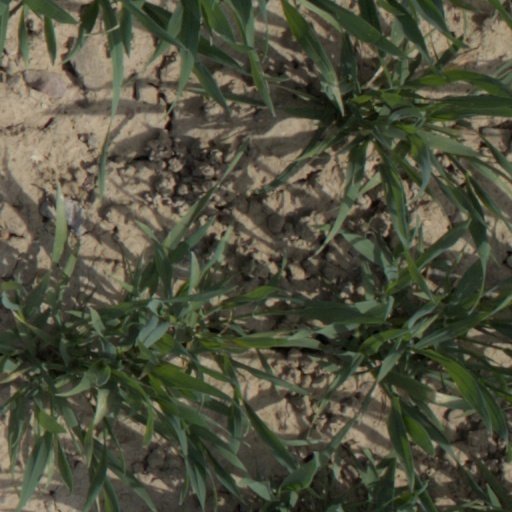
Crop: wheat